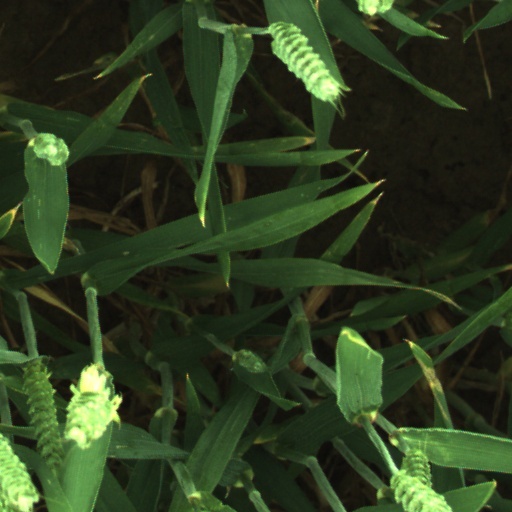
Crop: wheat